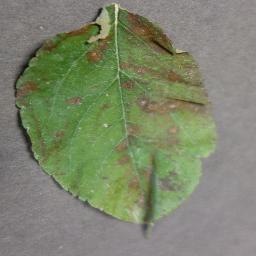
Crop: apple
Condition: cedar_rust